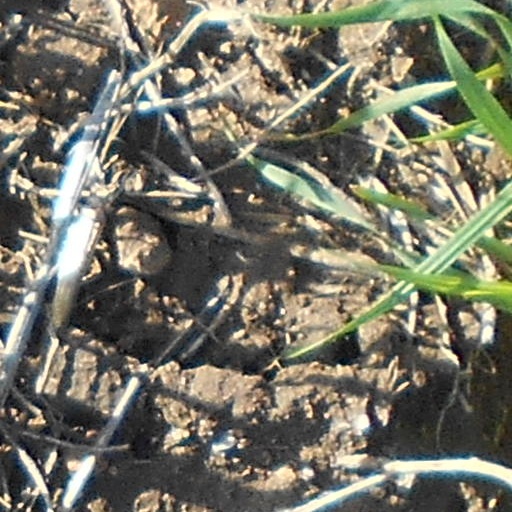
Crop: wheat